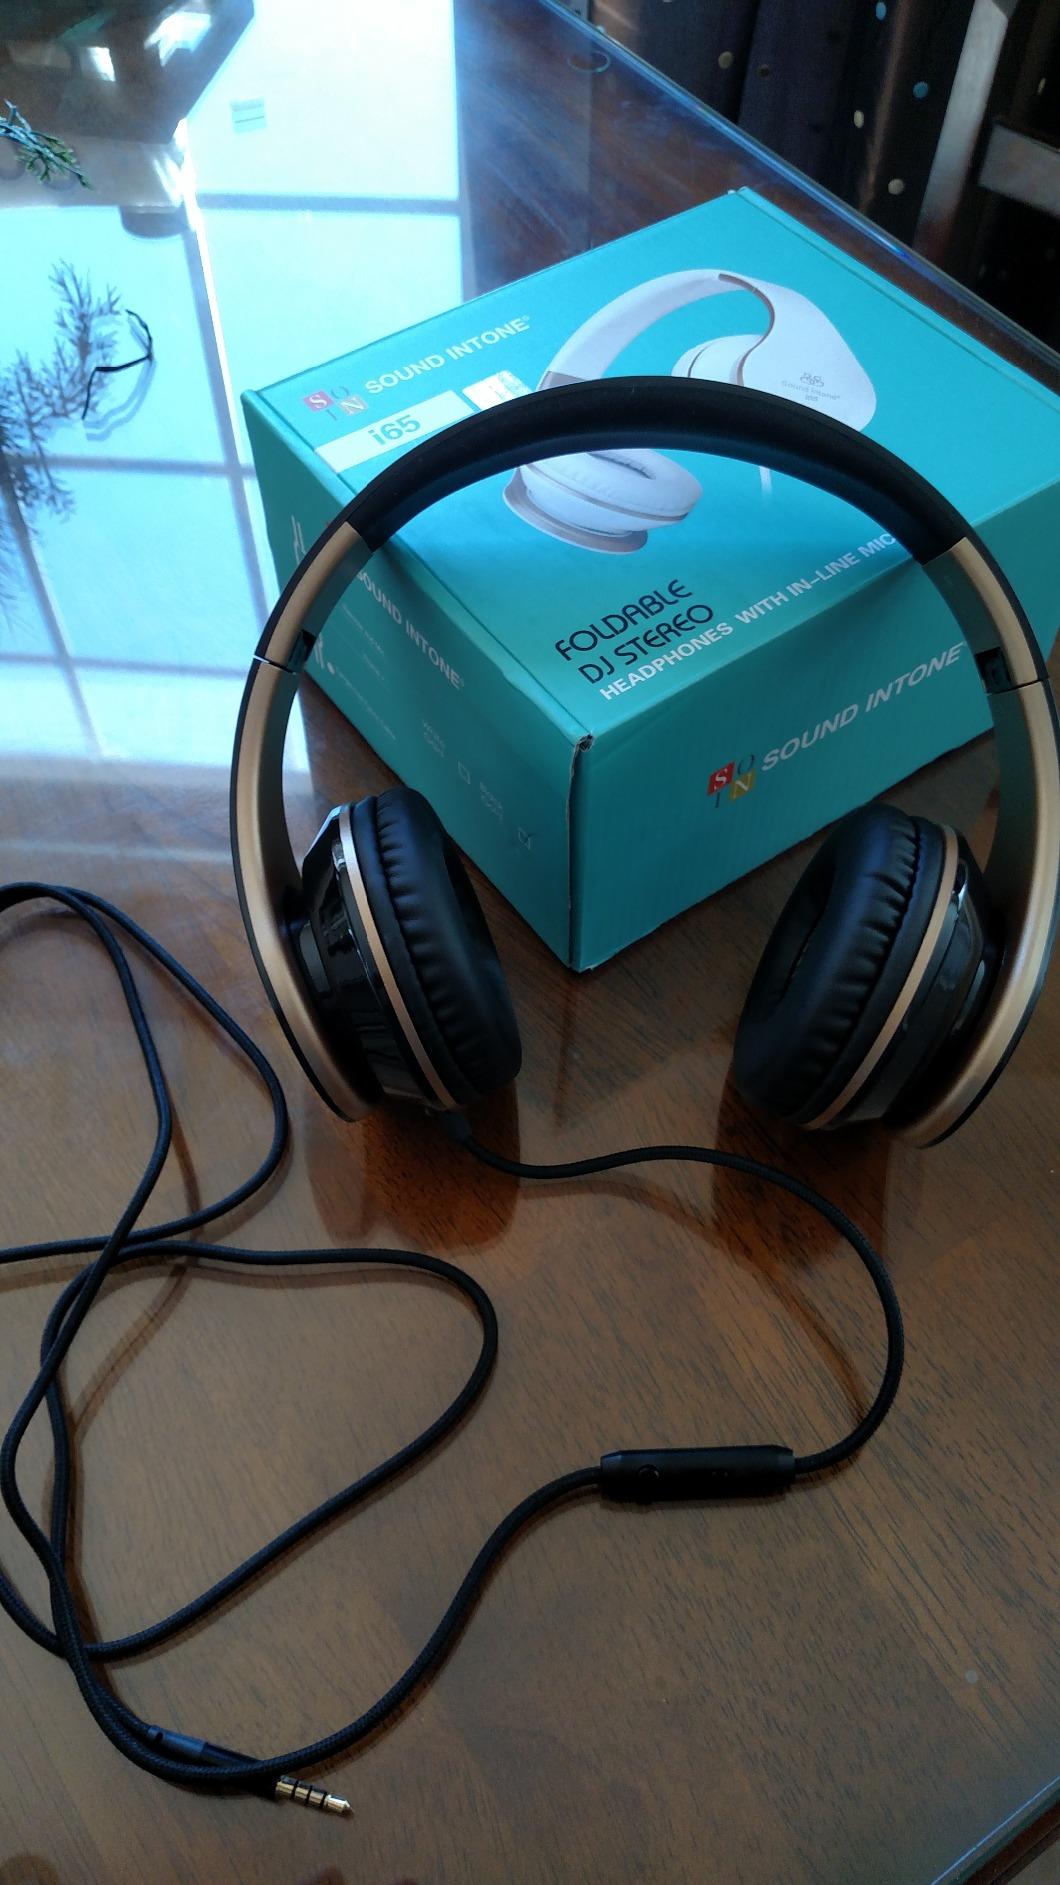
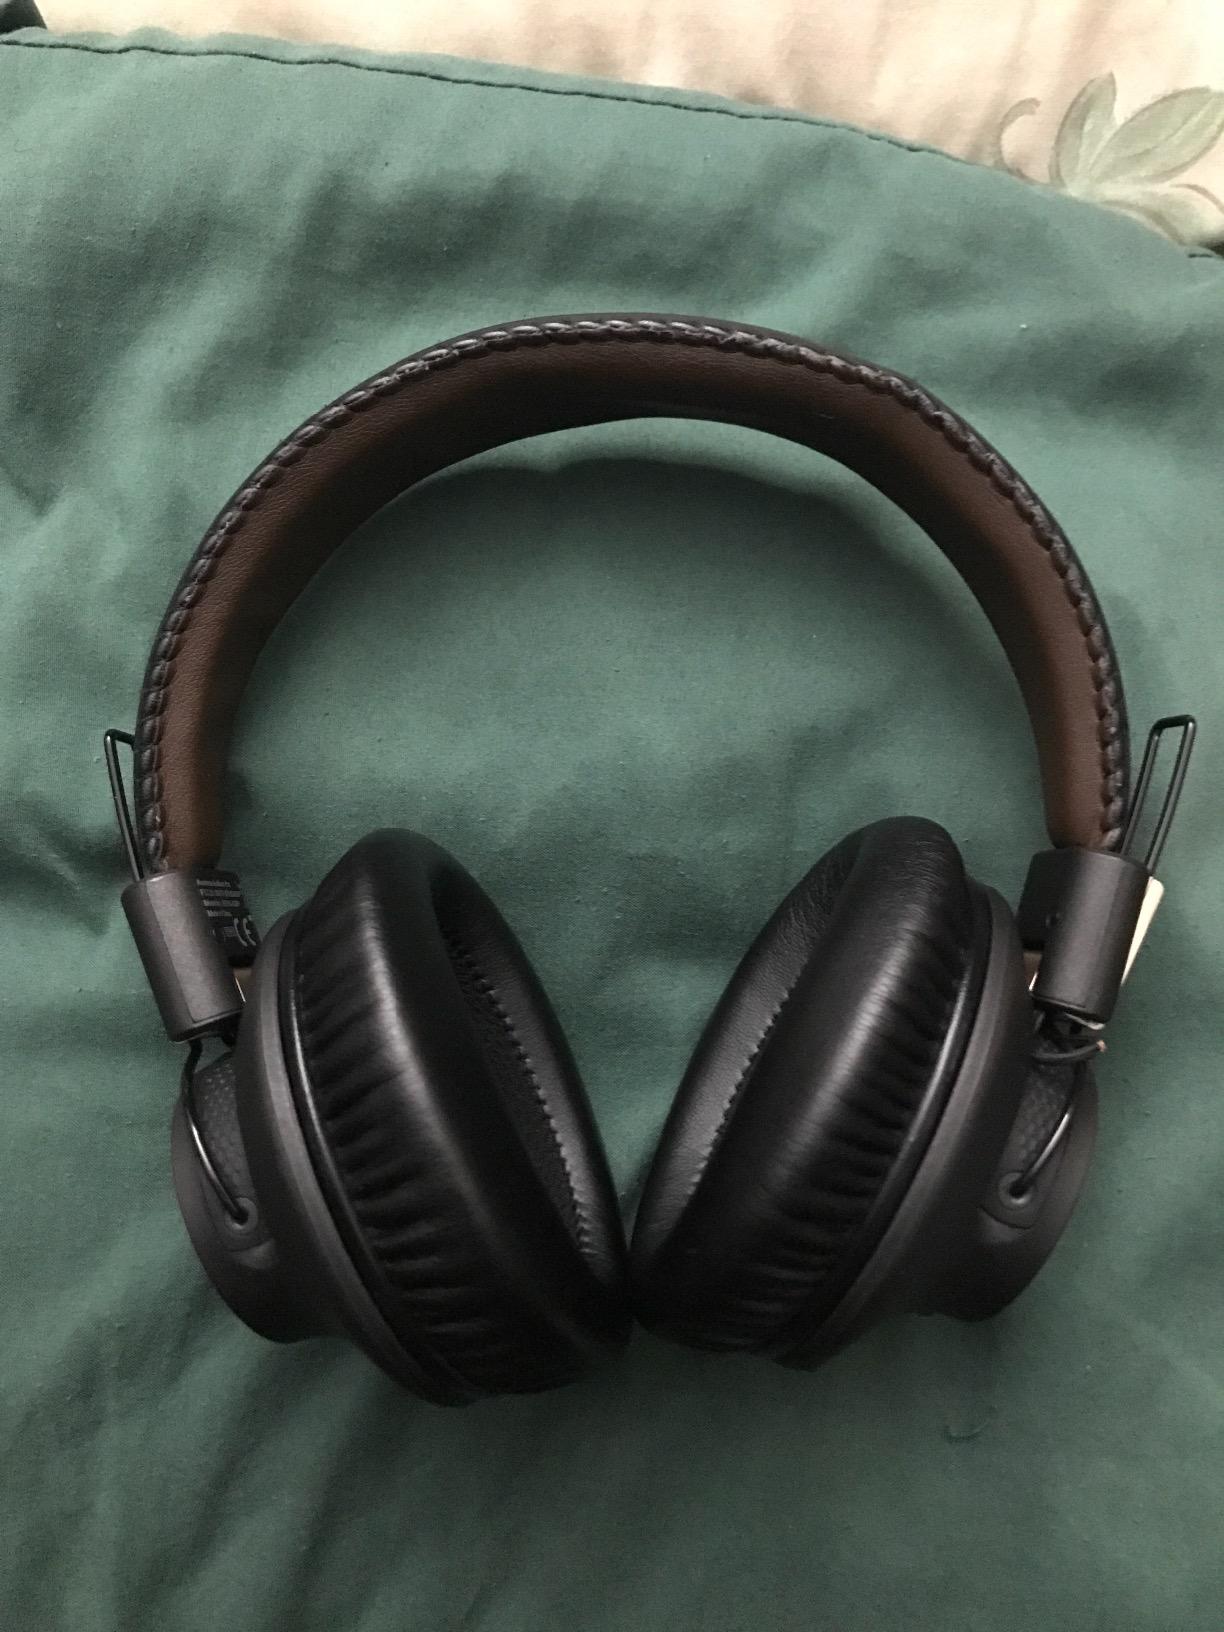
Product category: headphones
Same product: no